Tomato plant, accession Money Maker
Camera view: tilt-top (135 deg); turntable rotation: 120 degrees
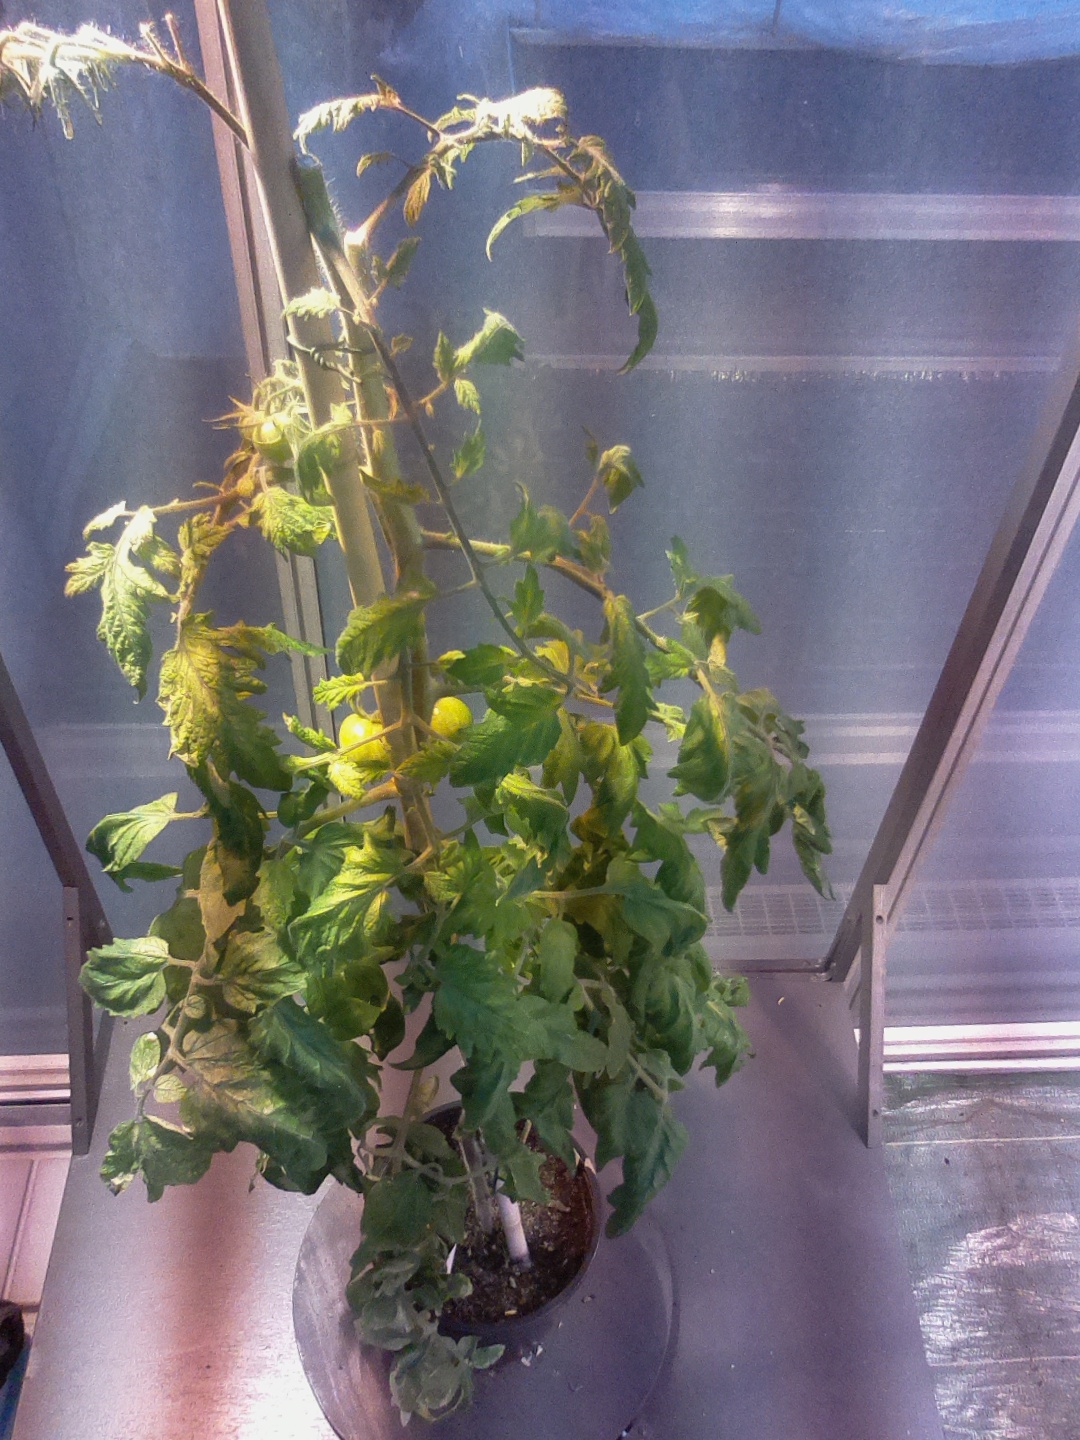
BBCH growth stage 77: 70%-80% of final fruit size